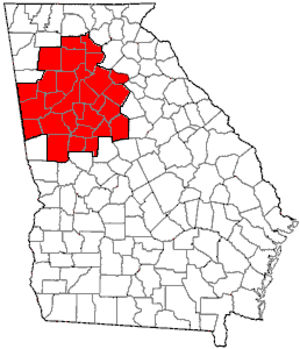
Metro Atlanta
Kort der viser Metro Atlantas udbredelse. Selve Atlanta by ligger midt i det fremhævede område.
Atlanta-Sandy Springs-Marietta i den amerikanske delstat Georgia, også benævnt Metro Atlanta, er et storbyområde i det sydøstlige USA, bestående af 28 amter. Ved folketællingen i 2000 havde området et indbyggertal på 4.247.981, mens dets folketal i 2006 blev anslået til 5.138.223 mennesker. Ifølge samme anslåede folketal, er de 28 amter i Metro Atlanta det hurtigstvoksende storbyområde i USA.